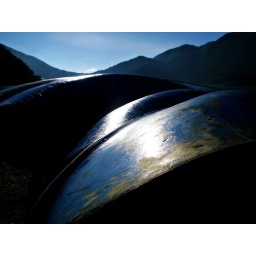
Boat hulls near a mountain lake in Japan.